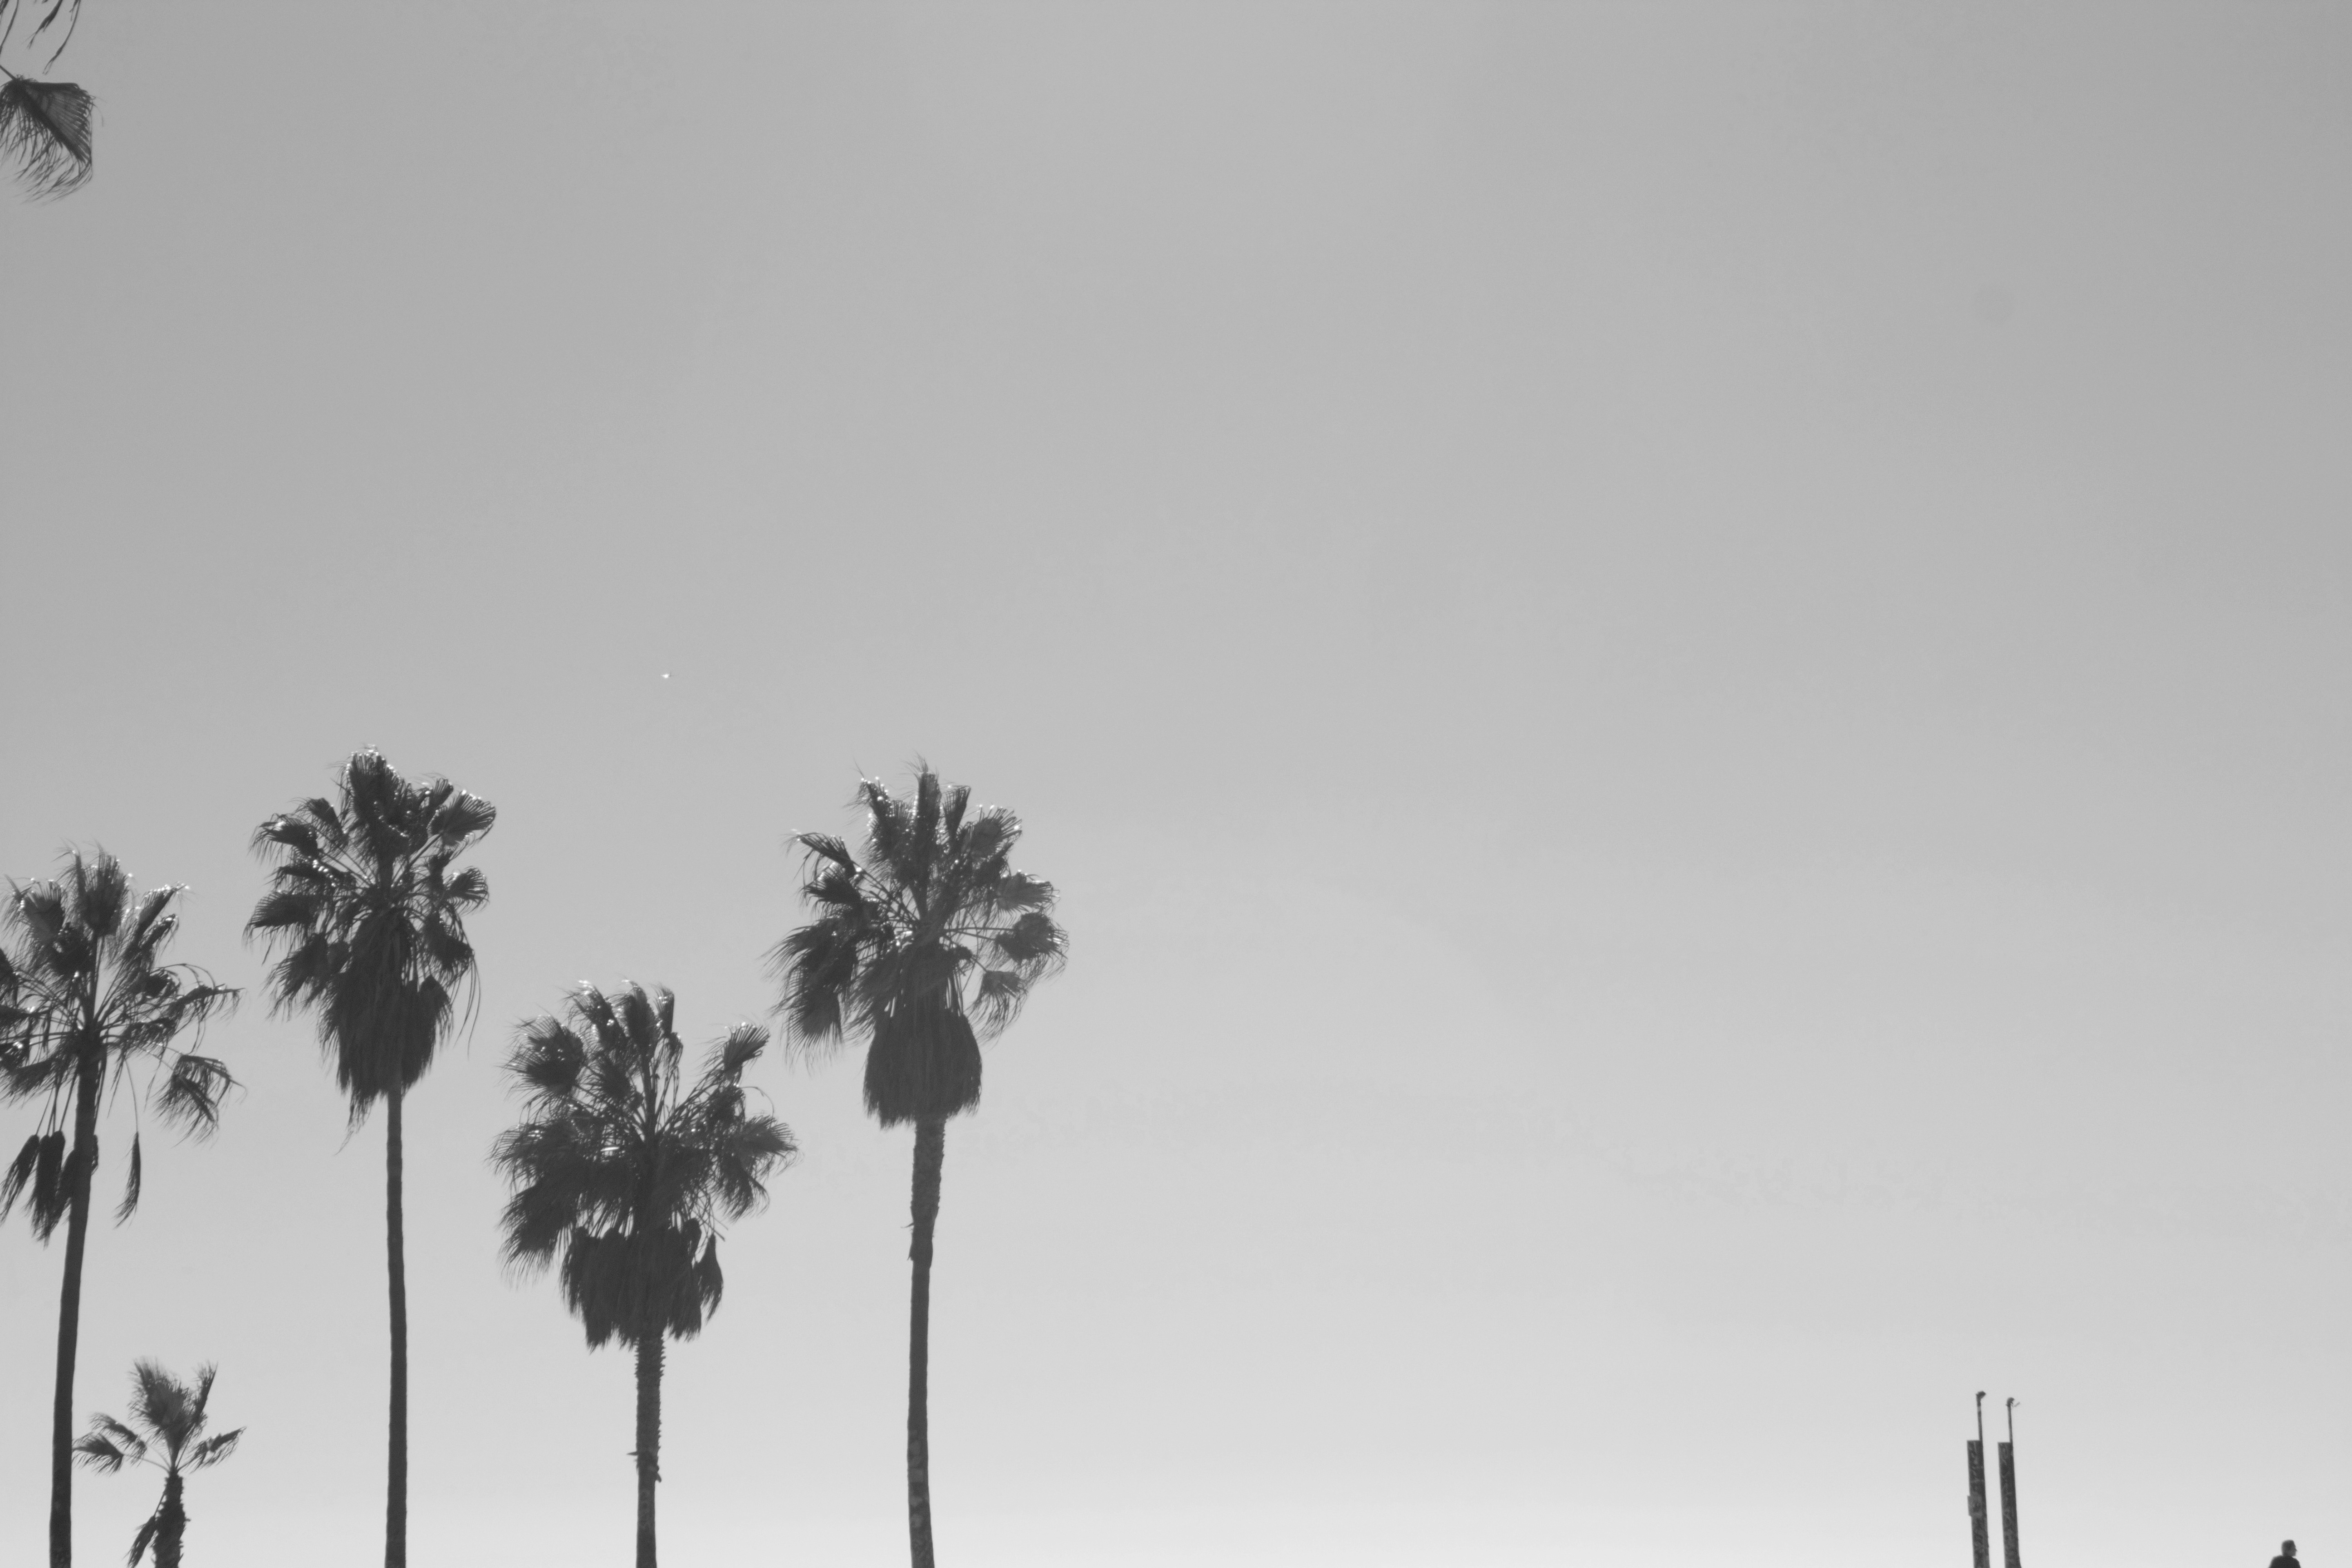
tree, horizon, silhouette, black and white, plant, sky, wind, line, monochrome, monochrome photography, atmospheric phenomenon, atmosphere of earth, arecales, palm family